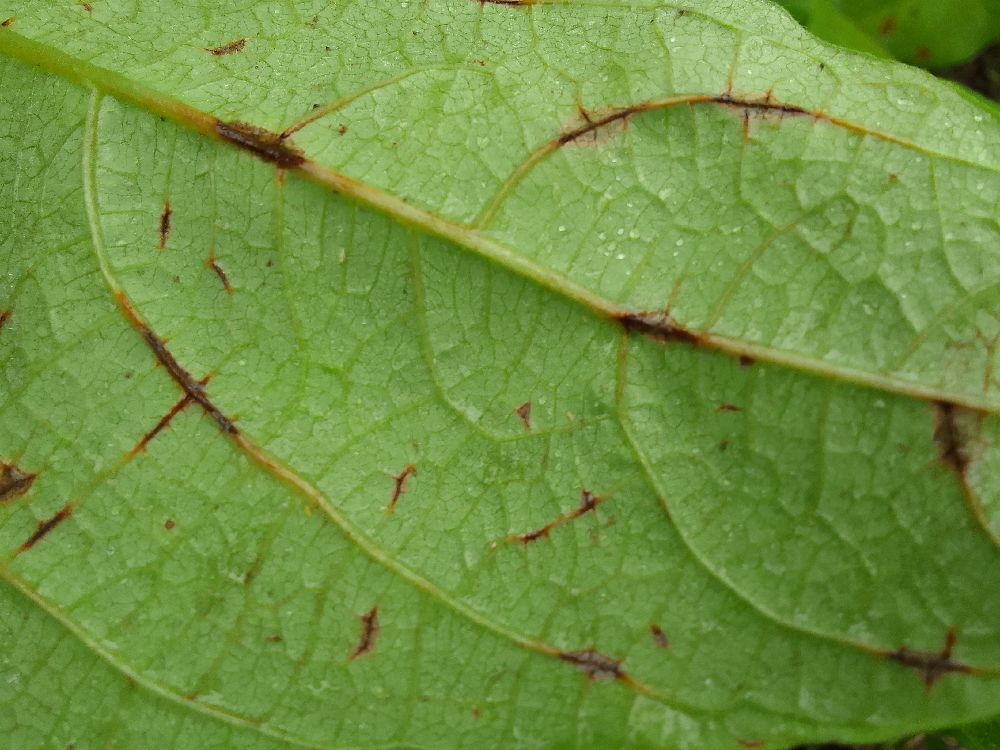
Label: anthracnose